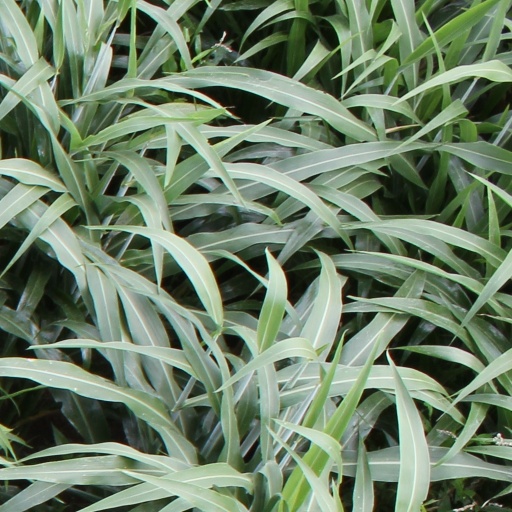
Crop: sorghum